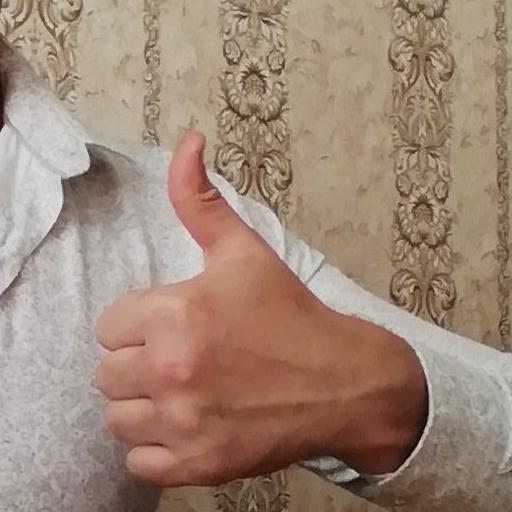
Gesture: like